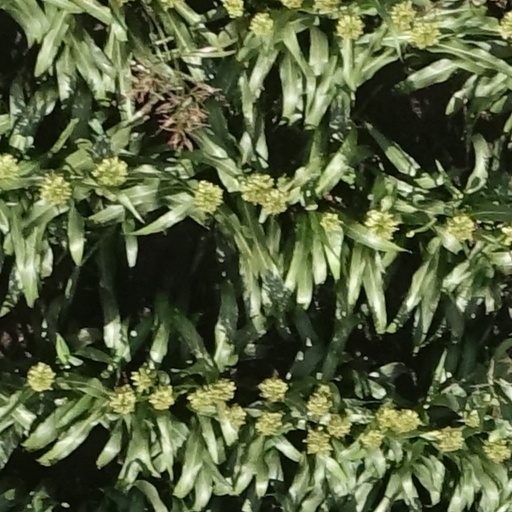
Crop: sorghum